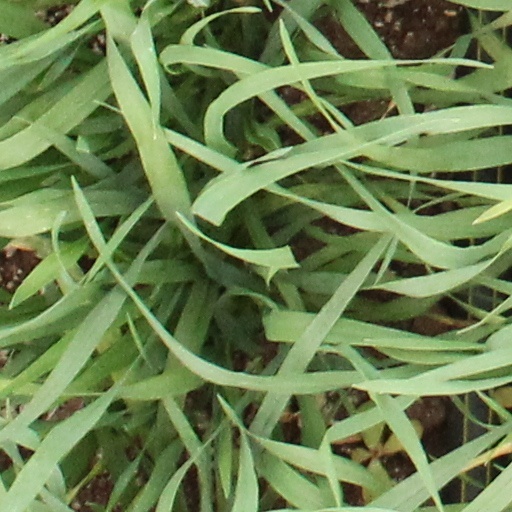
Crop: wheat